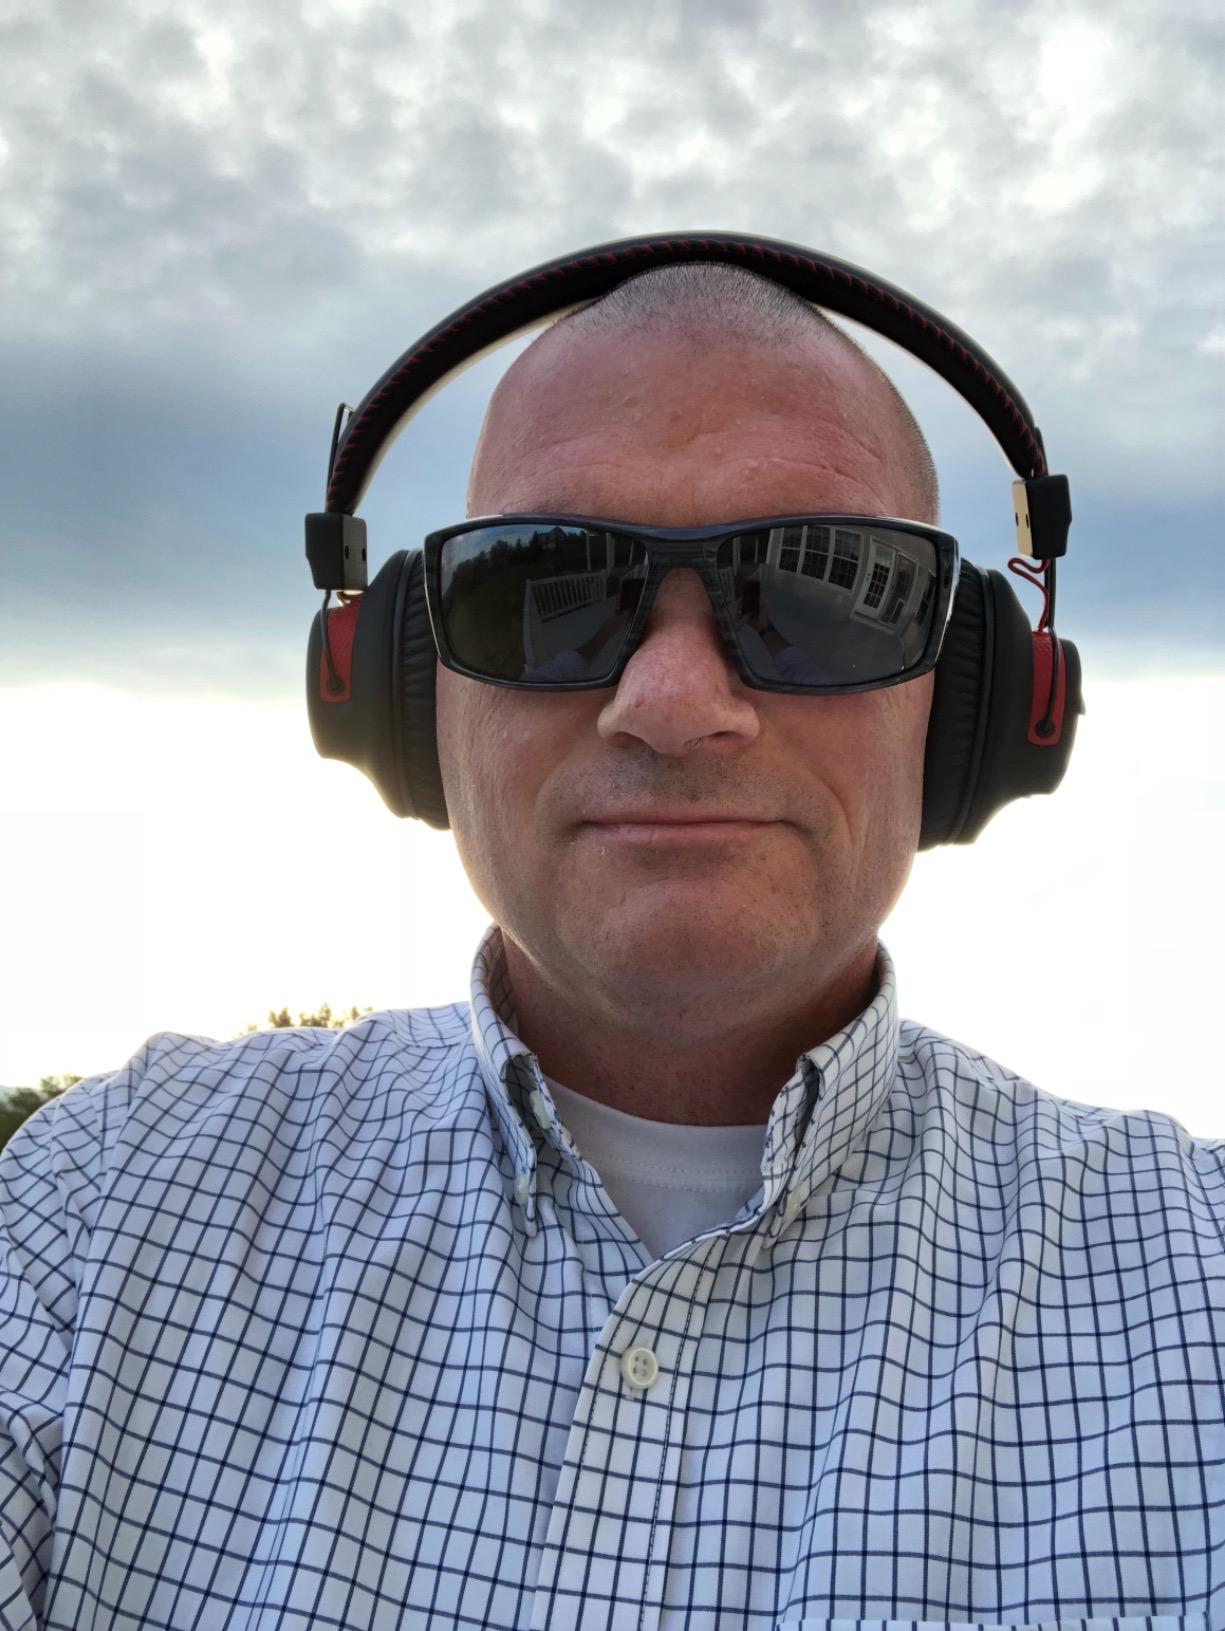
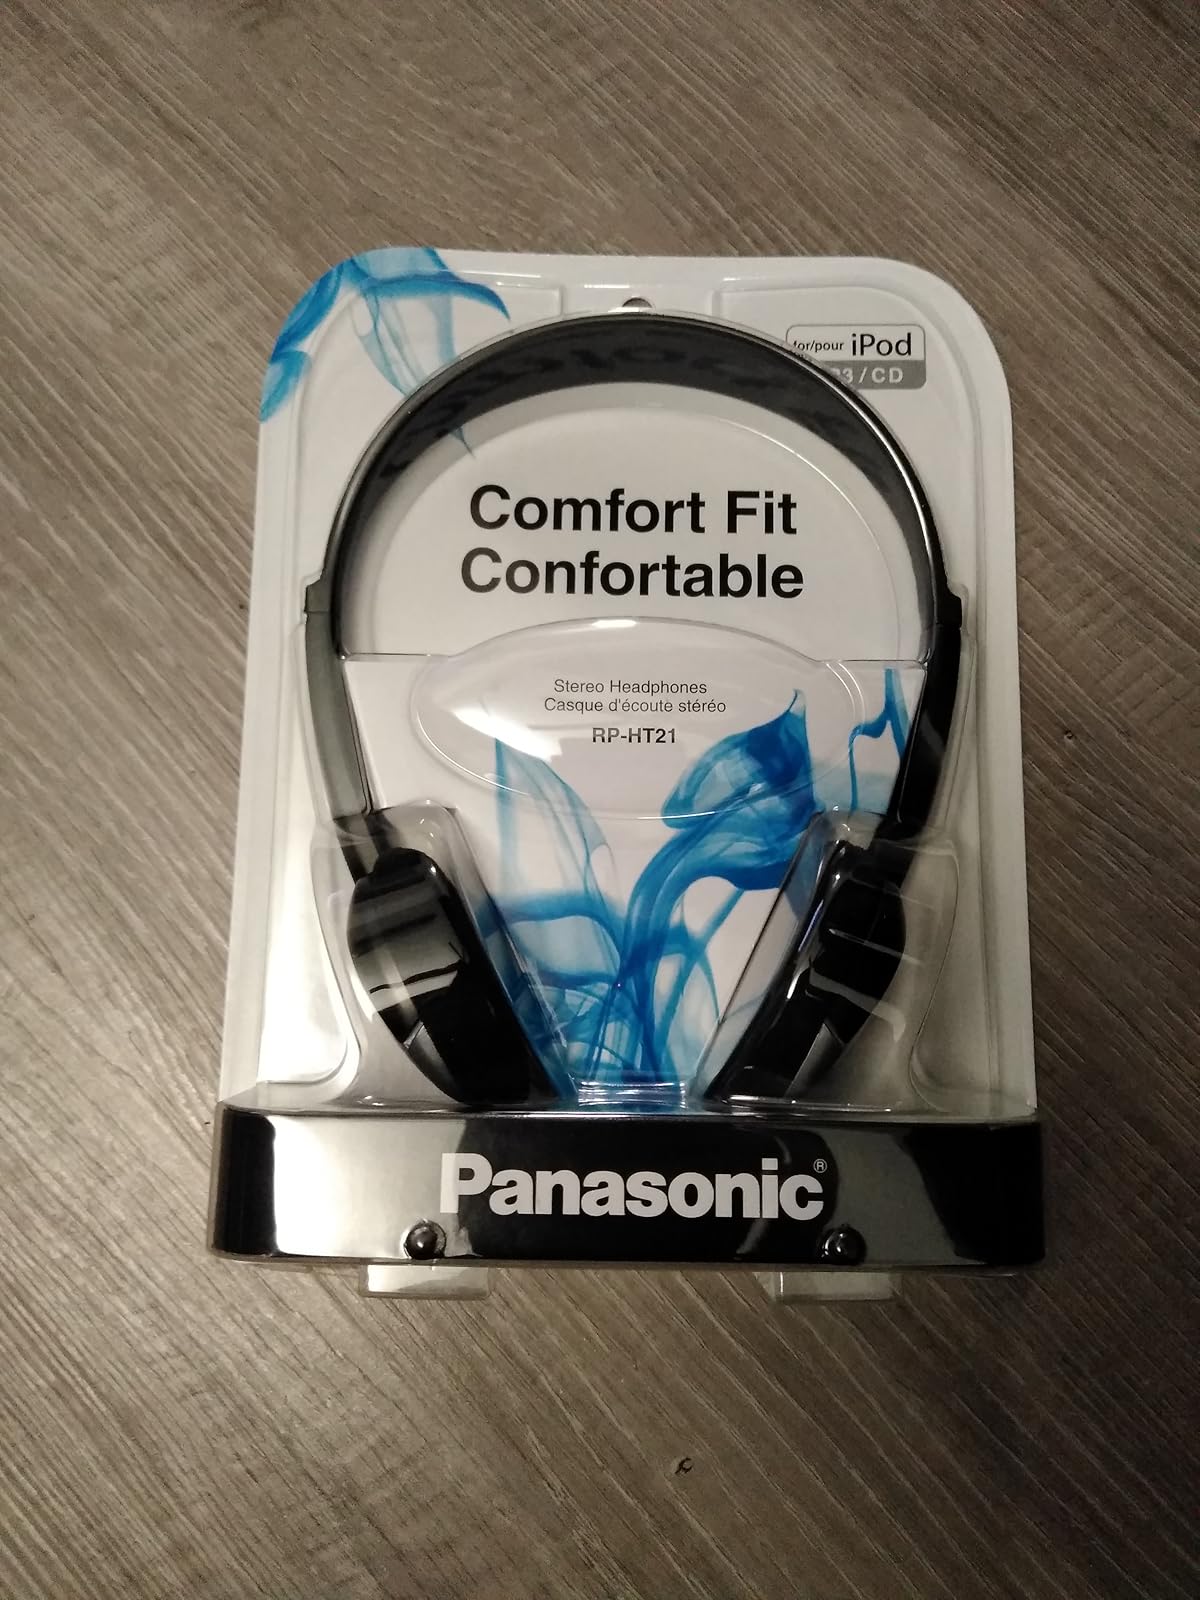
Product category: headphones
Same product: no